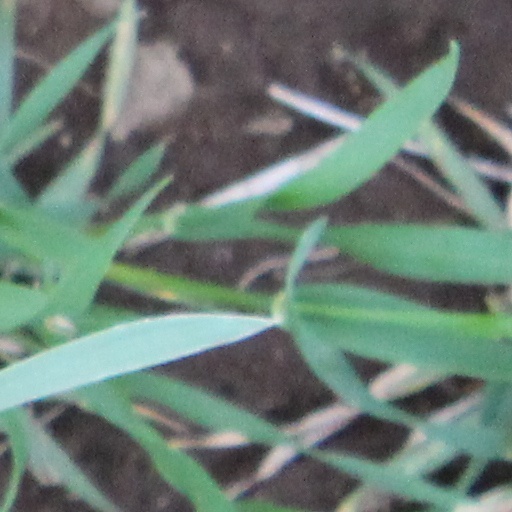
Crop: wheat